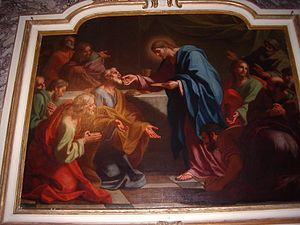
Gaetano Lapis est un peintre italien de la période baroque tardive.
La cathédrale de Cagli est le dôme de la ville de Cagli, dans la Province de Pesaro et d'Urbino, dans la région des Marches.